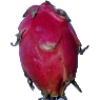
Label: Pitahaya Red 1